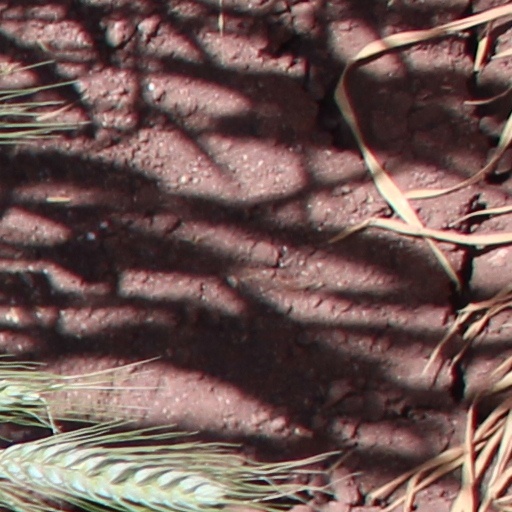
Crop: wheat